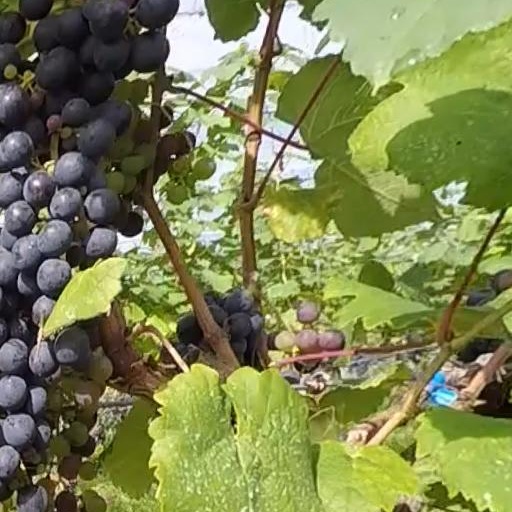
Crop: grape